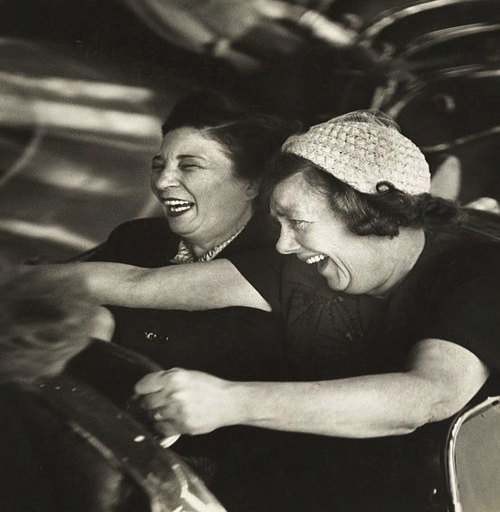
why did i think of us when i saw this ? go figure .